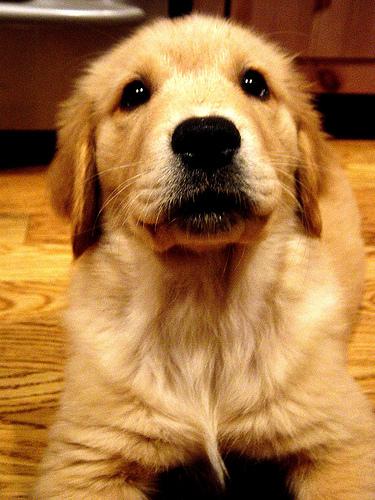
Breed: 5355-n000126-golden_retriever